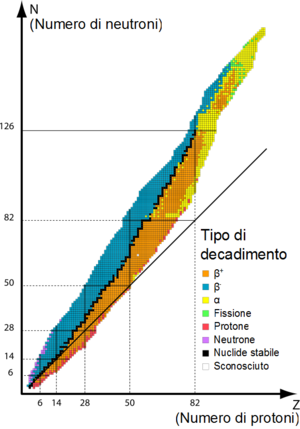
Table des isotopes par type de désintégration majoritaire, convertie depuis les données du programme Nucleus. Italiano: Grafico degli isotopi/nuclidi per tipo di decadimento. I nuclidi arancioni e blu sono instabili. I quadrati neri tra queste regioni rappresentano i nuclidi stabili. La linea ininterrotta che passa sotto molti dei nuclidi rappresenta la posizione teorica sul grafico dei nuclidi per i quali il numero dei protoni è lo stesso del numero dei neutroni. Il grafico mostra che gli elementi con più di 20 protoni, per essere stabili, devono avere un numero di neutroni superiore a quello dei protoni.